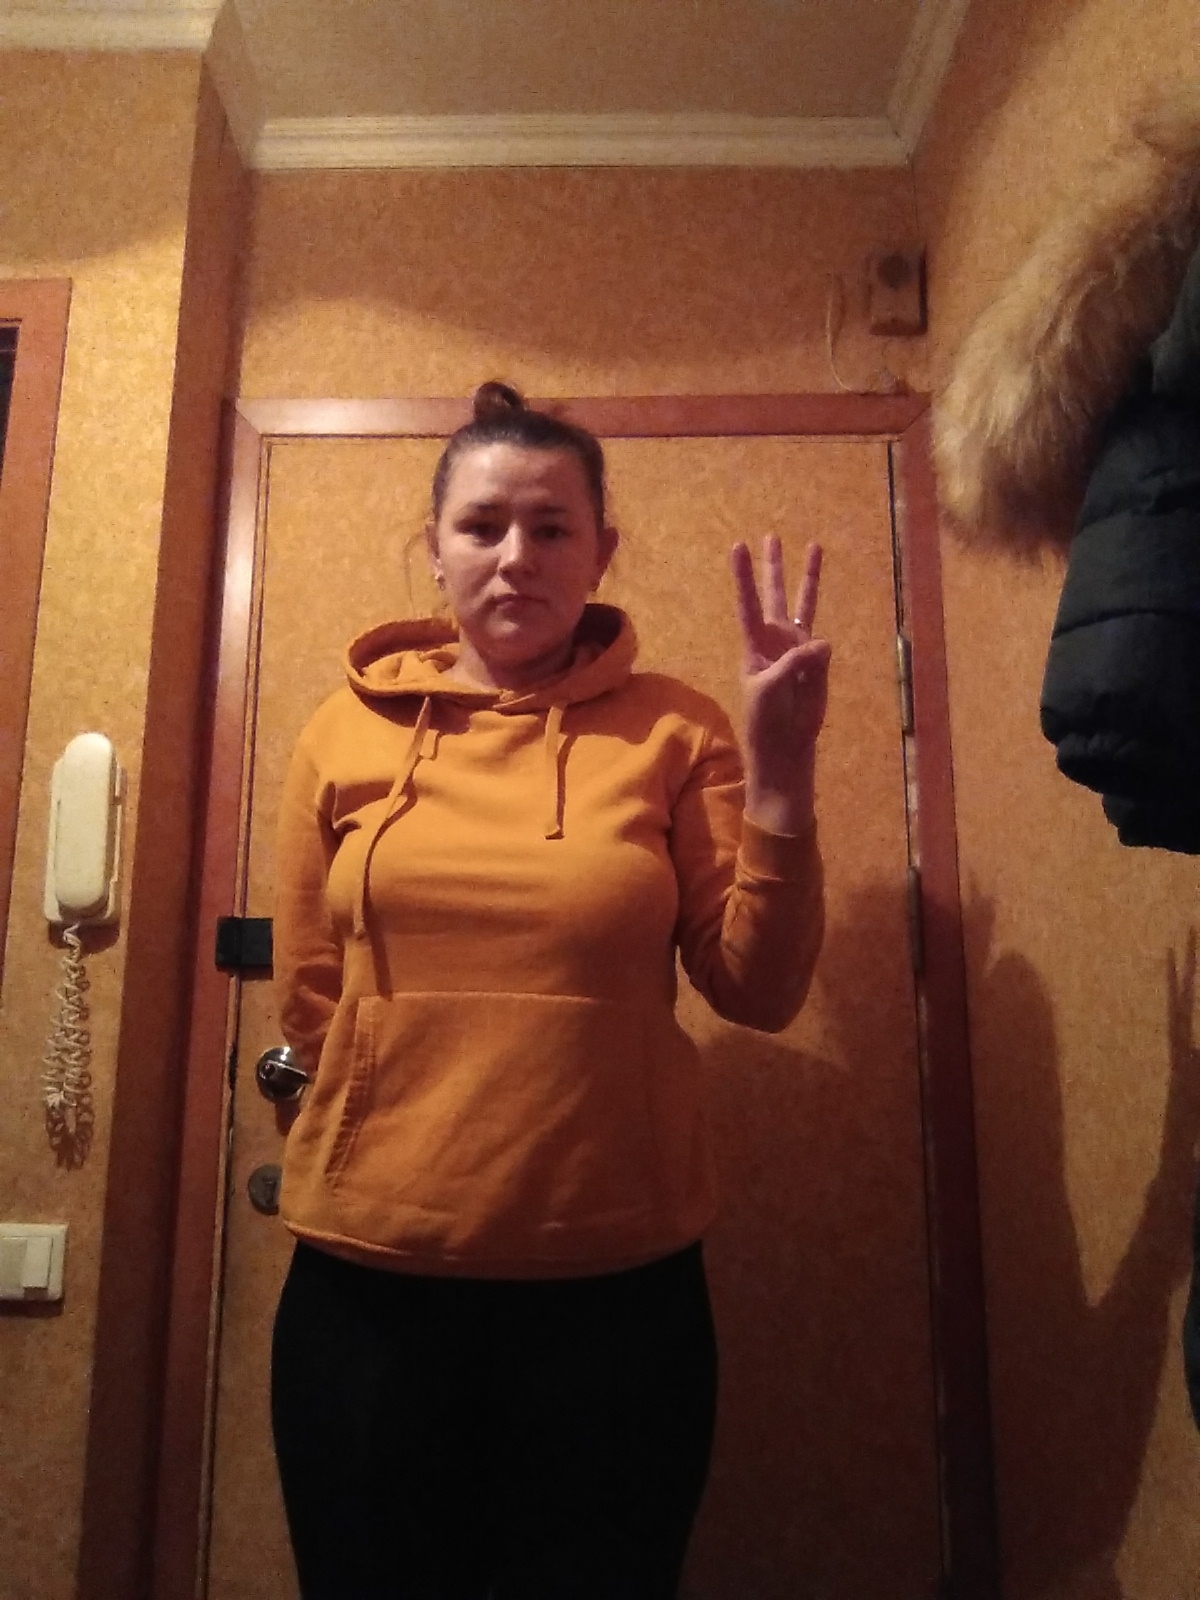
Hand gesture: three